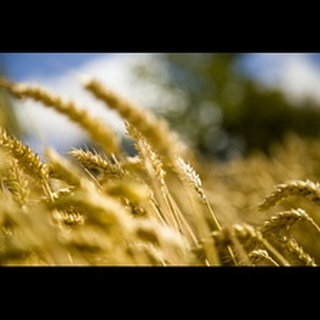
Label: wheat_blast